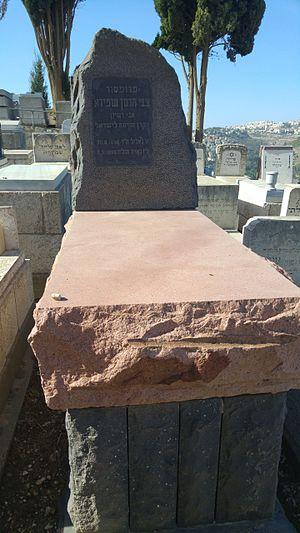
Tzvi Hirsh Herman Shapira a cumulé les fonctions de rabbin, de penseur et de professeur de mathématiques. Il est l'un des fondateurs de l'université hébraïque de Jérusalem, et du KKL. Il naît en Lituanie en 1840. Tzvi Shapira étudie les écritures saintes ainsi que les matières profanes. Il devient rabbin, dirige une école talmudique et enseigne les mathématiques. Il est l'un des premiers à adhérer au mouvement Amour de Sion. Lors du quatrième Congrès sioniste à Bâle, il propose la fondation du KKL, qui ne prend réellement forme que lors du cinquième Congrès sioniste en 1901. Il est l'un des initiateurs de la création de l'université hébraïque de Jérusalem, qui sert de centre spirituel du peuple Juif.